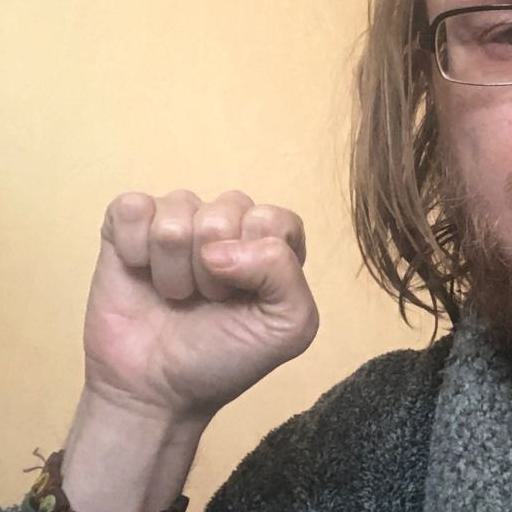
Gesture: fist